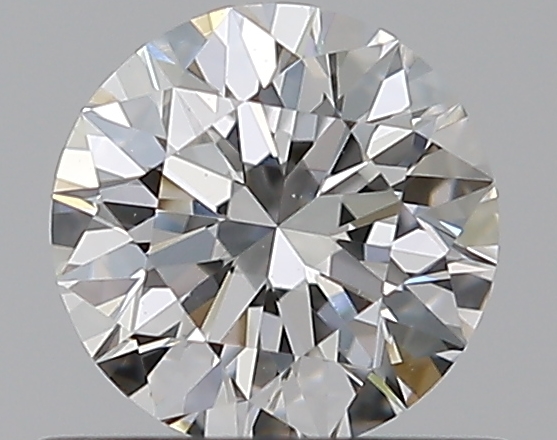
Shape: round
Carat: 0.5
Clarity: VS1
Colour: F
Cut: EX
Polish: EX
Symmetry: EX
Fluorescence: N
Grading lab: GIA
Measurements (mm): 5.03 x 5.06 x 3.18